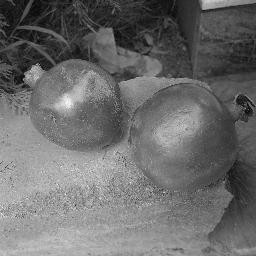
Fruit: Pomegranate
Quality: Good